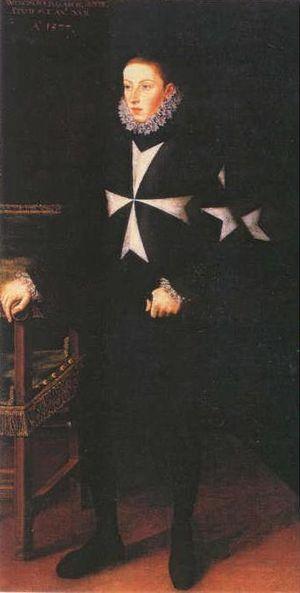
Wenceslas d'Autriche est un membre